Mocky

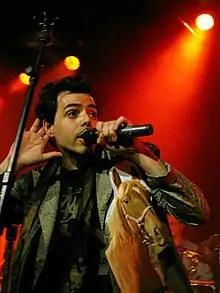
Mocky performing in 2006

Dominic Salole (born October 7, 1974), known professionally as Mocky, is a Canadian singer-songwriter, multi-instrumentalist, record producer, and composer.